Haim Laskov

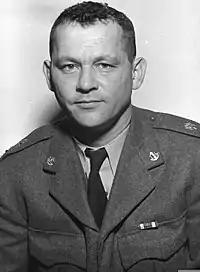
Haim Laskov in 1952

Haim Laskov (1919 – 8 December 1982) was an Israeli public figure and the fifth Chief of Staff of the Israel Defense Forces.